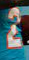
Number: 2